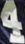
Number: 4